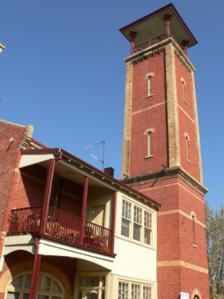
Building: Prahran Fire Station
Country: Australia
Year built: 1889
Heritage listed building in Victoria, Australia Prahran Fire Station Location 44 Macquarie St, Prahran , Victoria Coordinates 37°51′00″S 144°59′33″E / 37.849867°S 144.992533°E / -37.849867; 144.992533 Built 1889 Victorian Heritage Register Location of Prahran Fire Station in Australia The Prahran Fire Station , also known as the Former Prahran Fire Station , is a historic fire station in Prahran , Victoria . It is a two-storey brick building and has an attached brick watchtower .  It was built in 1889 and was considered advanced for its time, although its location on narrow Macquarie Street was difficult for fire apparatus to get out from, onto Chapel Street. References